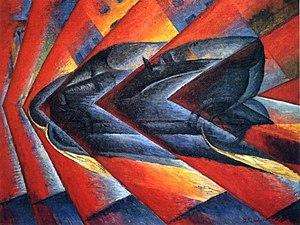
Automobile in corsa est un tableau peint par Luigi Russolo en 1912-1913. Cette huile sur toile futuriste représente une automobile en mouvement. Elle est conservée au musée national d'Art moderne, à Paris.
« Jamais sans doute dans l’histoire […] le thème du progrès n’a à ce point interrogé l’humanité dans son ensemble et l’humanité propre à chaque individu. »